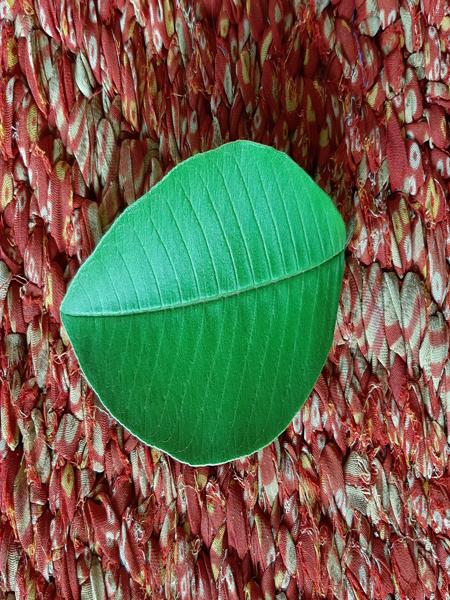
Plant: Guava